Mat Mladin

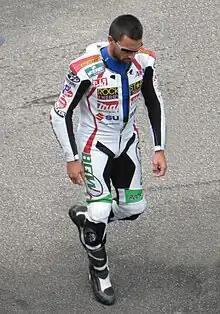

Mathew Josef Mladin (born 10 March 1972, in Camden, New South Wales) is a retired Australian professional motorcycle racer who last raced in 2009, riding a Yoshimura Suzuki in the AMA Superbike series. He won the title seven times (no other rider has won more than five), and holds series records for wins (83), poles (50) and poles in a season (10).